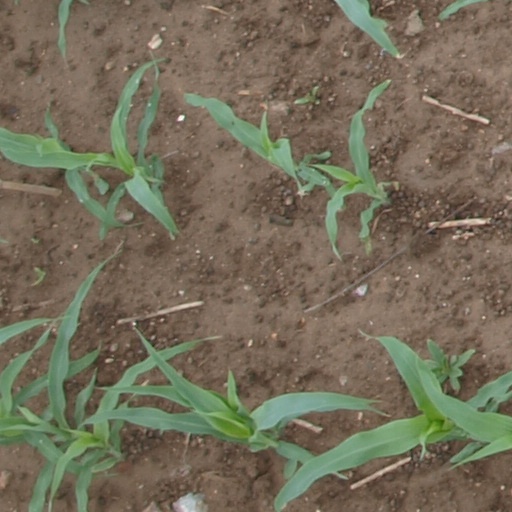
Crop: maize; corn